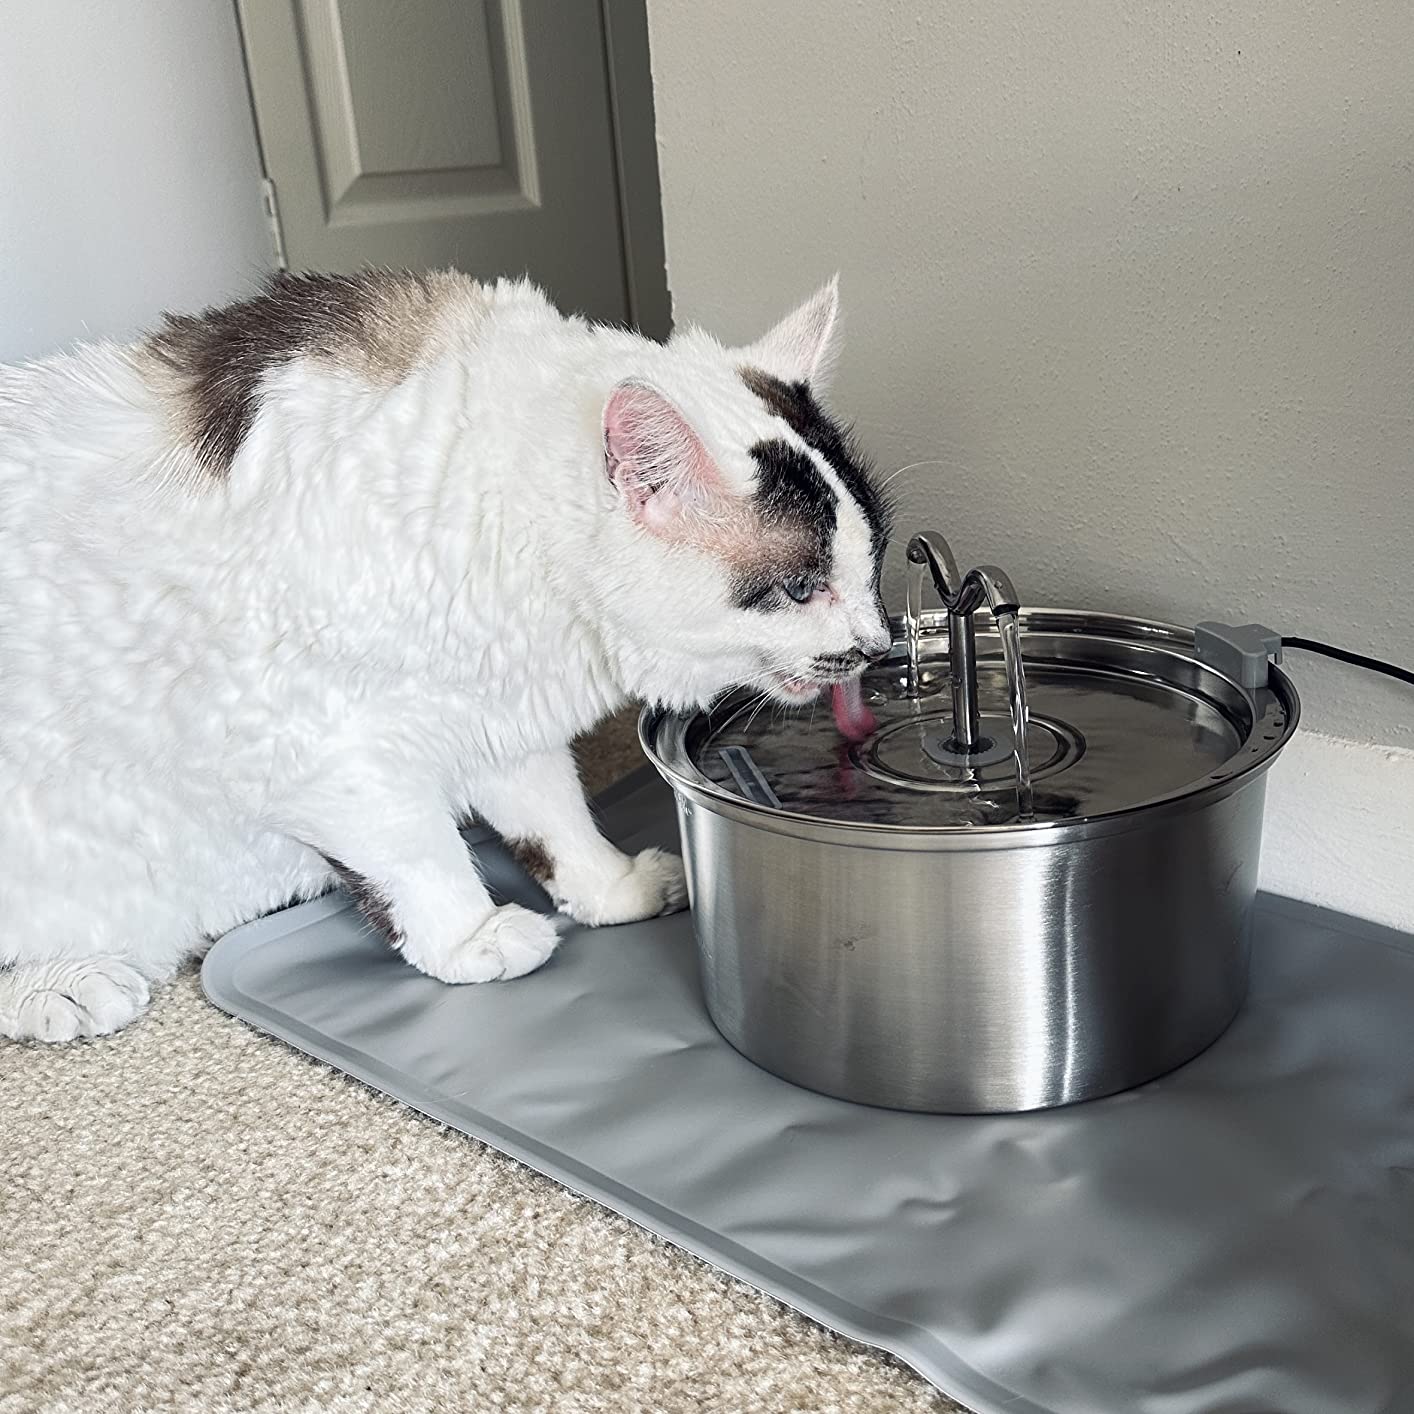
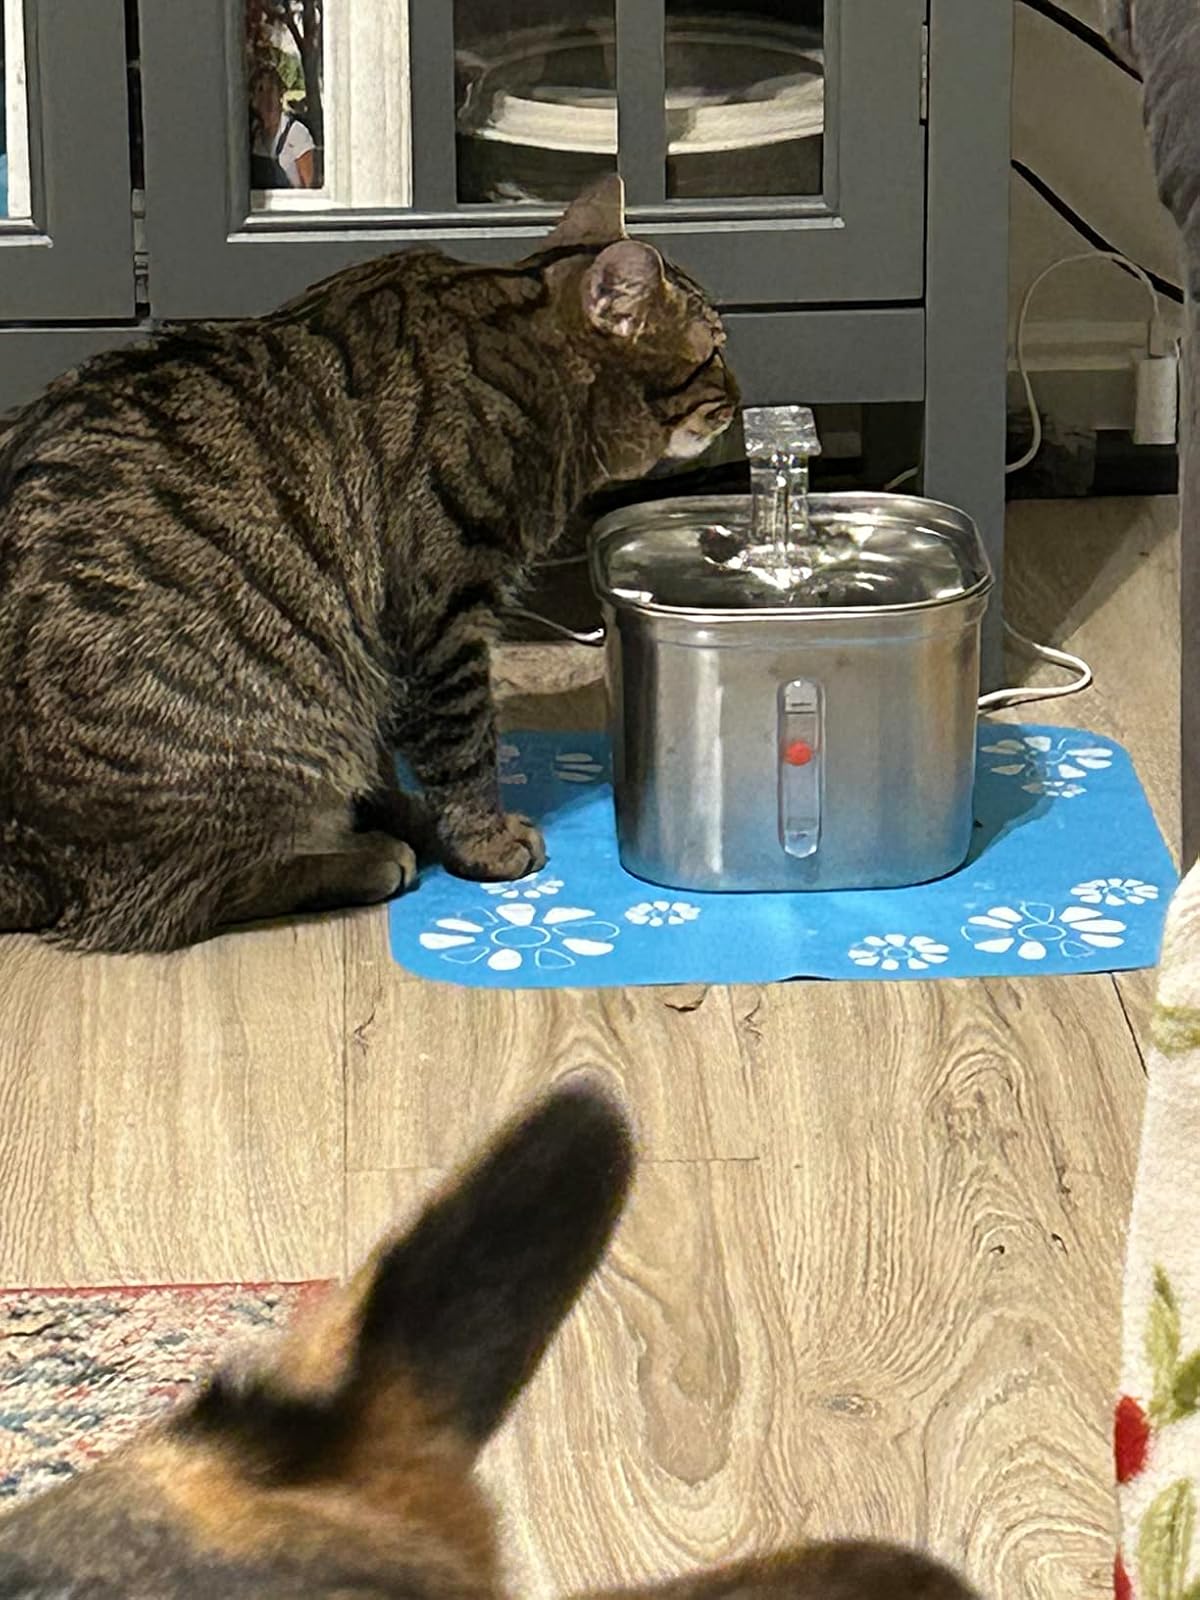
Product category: items_bowl
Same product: no